Lord Alfred Hayes

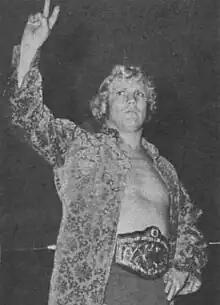
Hayes in 1973

Alfred George James Hayes (8 August 1928 – 21 July 2005) was an English professional wrestler, manager and commentator, best known for his appearances in the United States with the World Wrestling Federation between 1982 and 1995 where he was known as Lord Alfred Hayes. Hayes was distinguished by his "Masterpiece Theatre diction" and "Oxford accent".